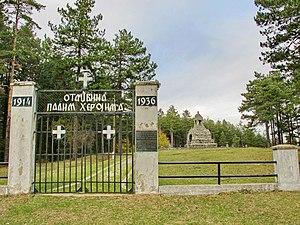
L'ossuaire-mémorial de Mačkov kamen est situé à Crnča près de Ljubovija, en Serbie. Il est inscrit sur la liste des monuments culturels d'importance exceptionnelle de la République de Serbie.